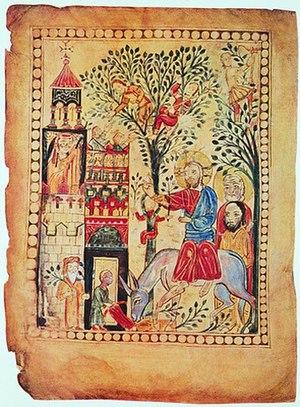
La miniature arménienne est l'expression particulière de la miniature en Grande-Arménie, en Petite-Arménie et dans la diaspora arménienne. Son apparition remonte à la création de l'alphabet arménien en Arménie, soit en l'an 405. Très peu de fragments de manuscrits enluminés des VIᵉ et VIIᵉ siècles ont survécu, le plus ancien conservé en entier datant du IXᵉ siècle. L'âge d'or se situe aux XIIIᵉ et XIVᵉ siècles, période de la formation définitive des principales écoles et tendances. Les plus éclatantes sont celles de Siounie, du Vaspourakan et de Cilicie. De nombreux manuscrits arméniens enluminés hors du pays d'Arménie ont aussi traversé les siècles. Malgré l'apparition de l'imprimerie arménienne au XVIᵉ siècle, la production de miniatures s'est prolongée jusqu'au XIXᵉ siècle et survit à travers la peinture et le cinéma arméniens modernes.